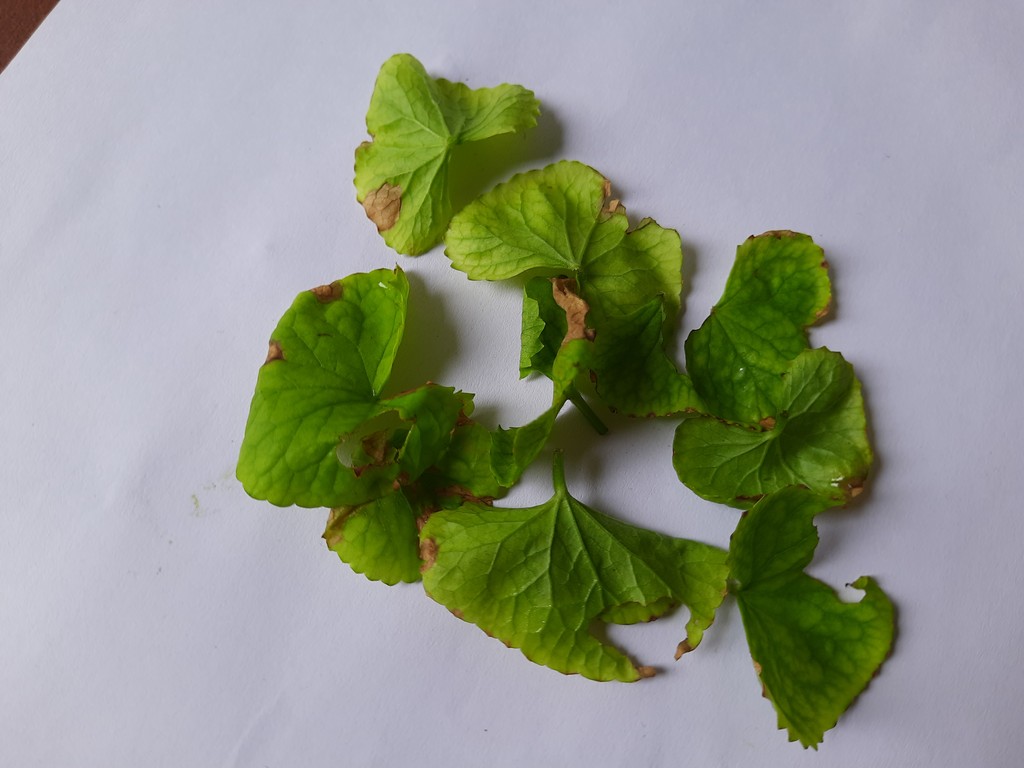
Label: Unhealthy